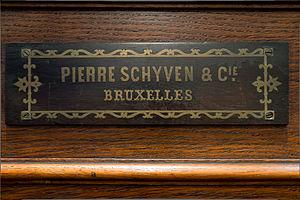
Marque de fabrique ""Pierre Schyven &amp
Pierre Schyven est un facteur d'orgue belge. Son nom de famille est parfois orthographié Schijven dans les publications de langue flamande.